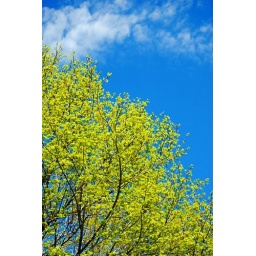
Trees against the blue sky